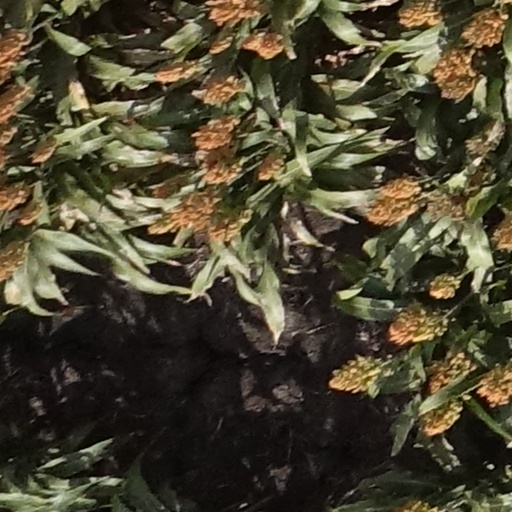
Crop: sorghum